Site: brandenburg
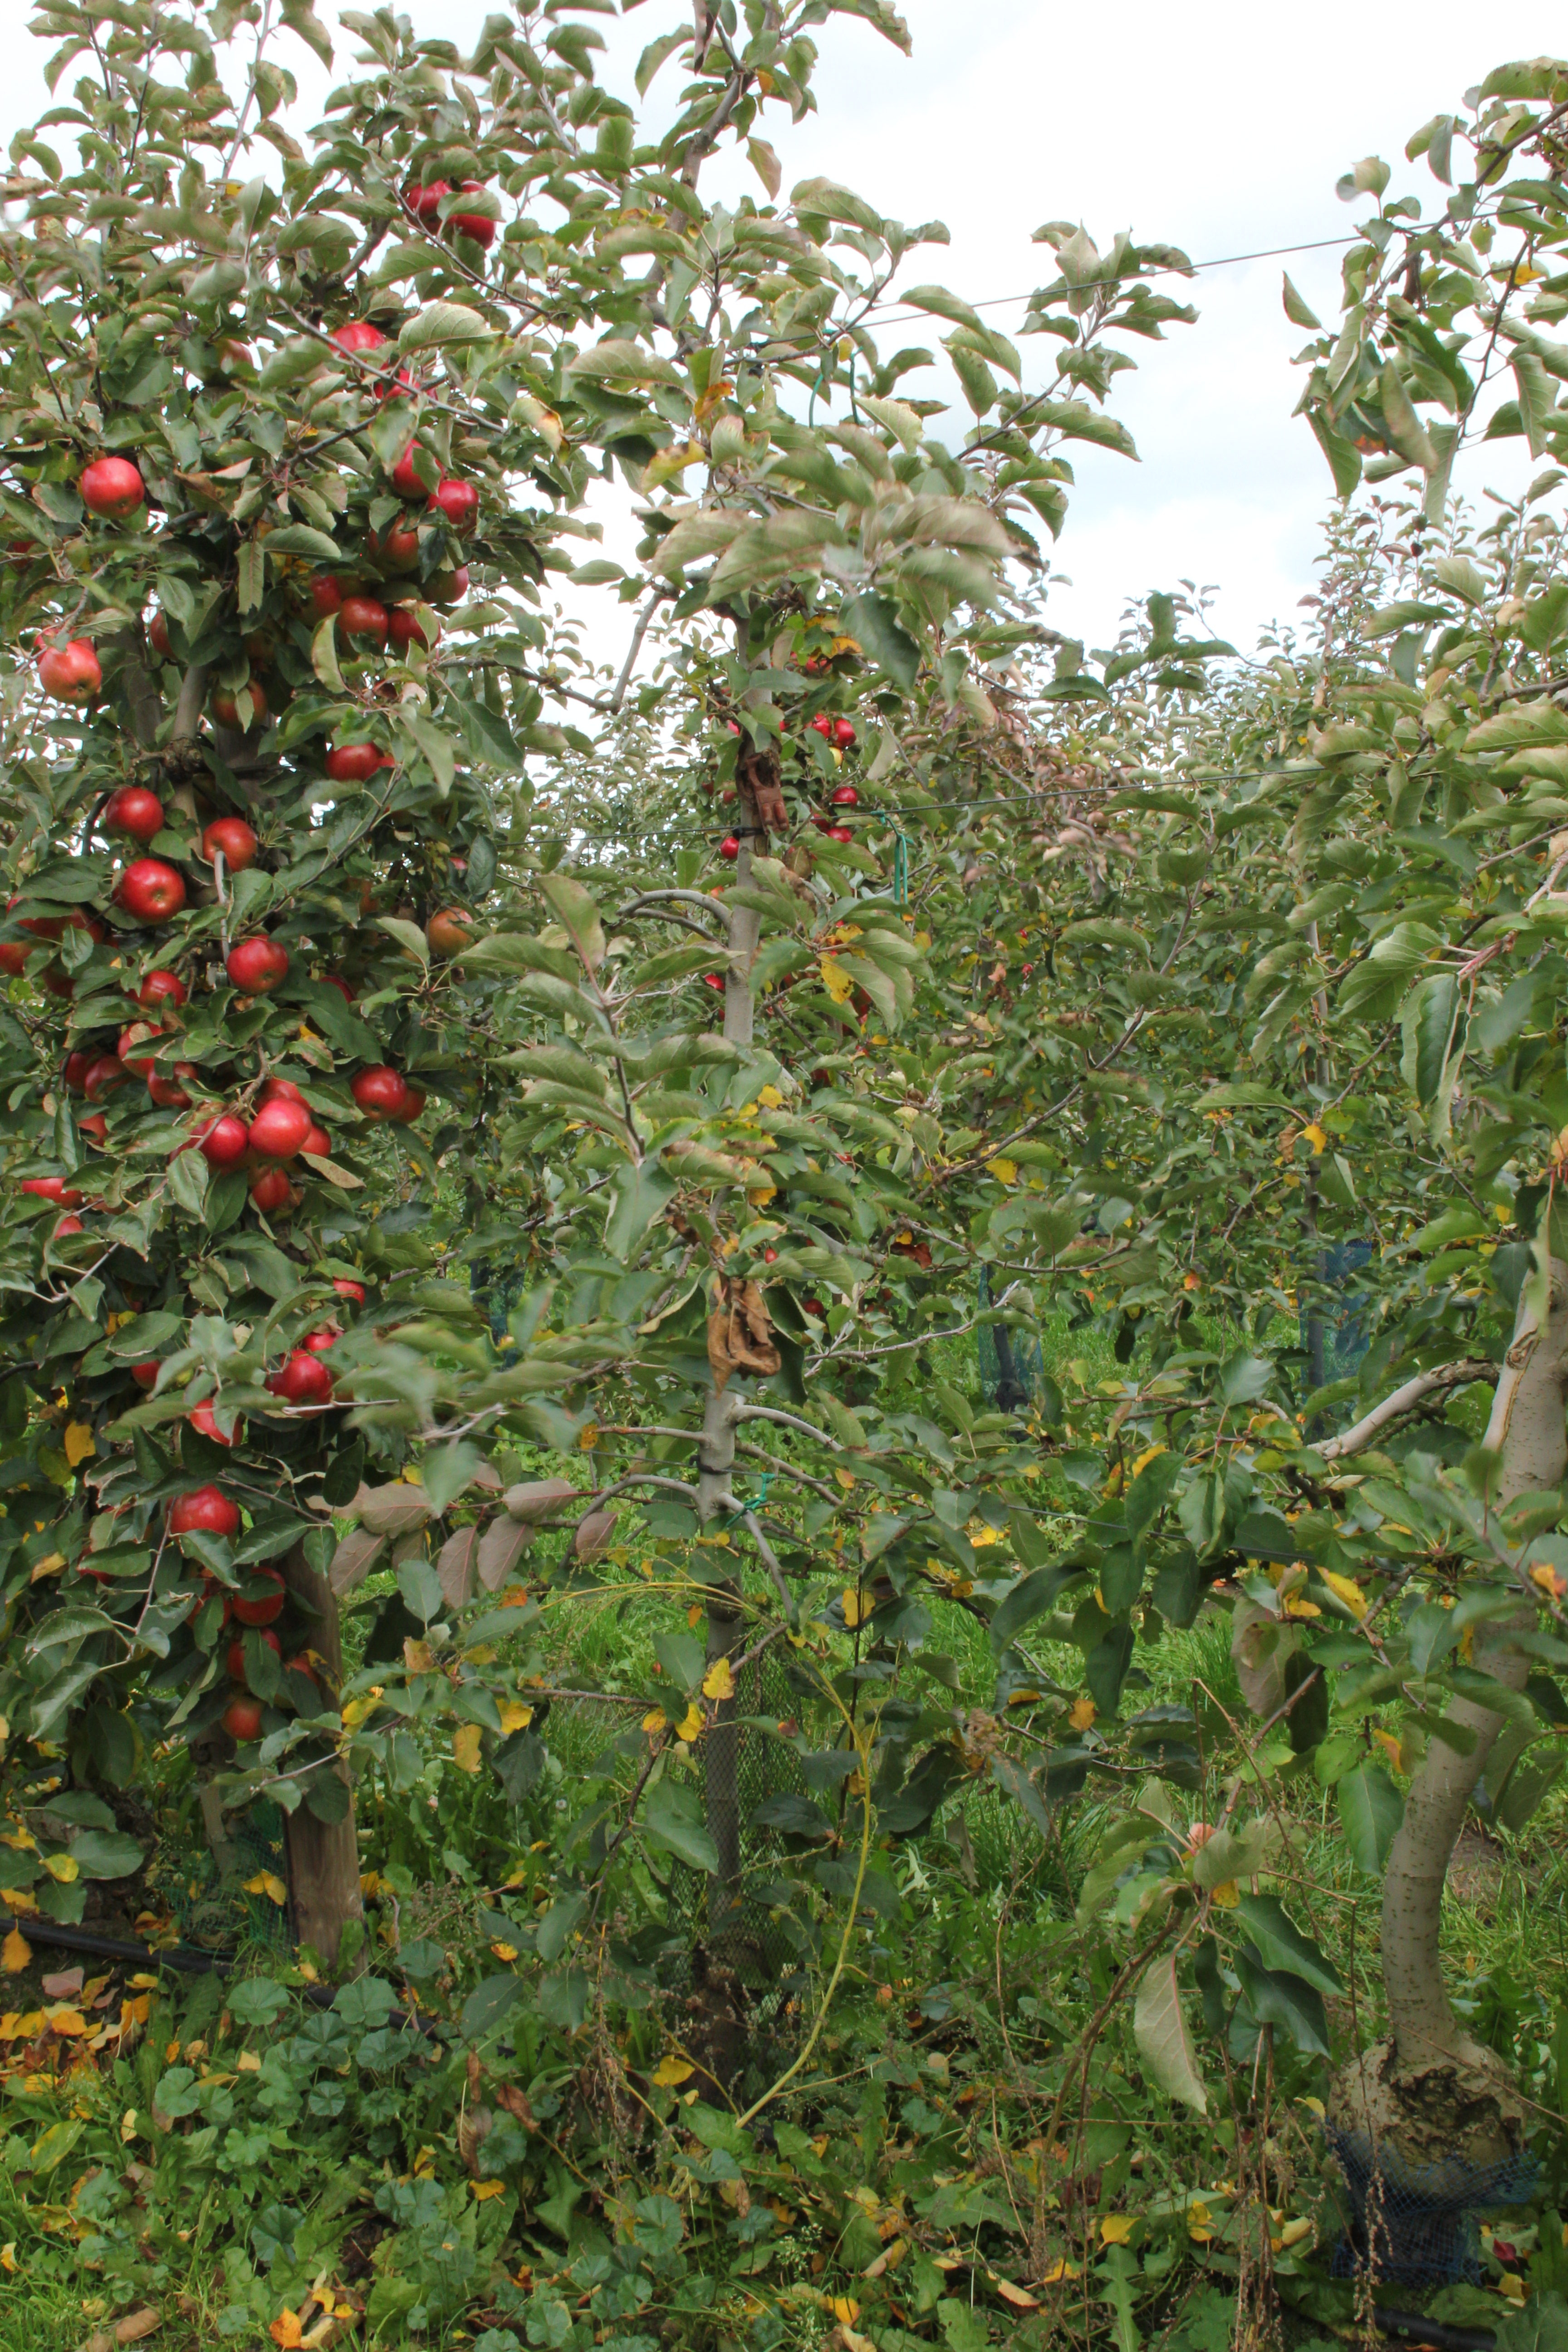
Growth stage (BBCH 91): Senescence, beginning of dormancy